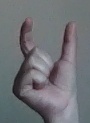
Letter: nun